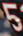
Number: 5